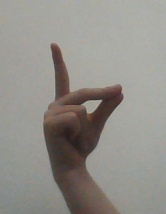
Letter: ta